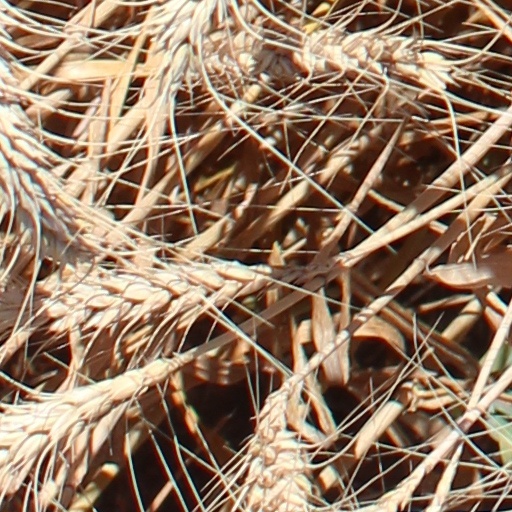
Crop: wheat